North Carolina tornado outbreak of April 2014

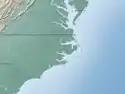
Map of all the tornadoes that occurred during the outbreak

On April 25, 2014, a localized tornado outbreak struck North Carolina, resulting in the first tornado-related fatality during that year in the United States. The event marked the latest formation of the first EF3 or stronger tornado during a calendar year and latest date for the first tornadic death.